Wat Pu Pia

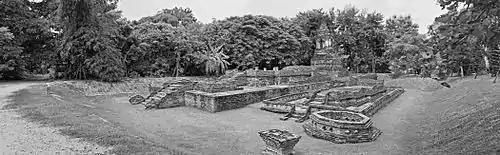
Viewed from the north.

Wat Pu Pia ("Temple of Old Man Pia") is a semi ruined temple in the Wiang Kum Kam archaeological complex, outside of modern Chiang Mai in northern Thailand. It is notable within the archaeological area inside Wiang Kum Kam for its relatively good state of preservation, including some remnants of stucco work and an intact layout.